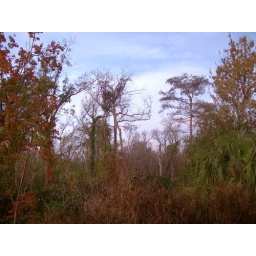
trees in color with cloud cover